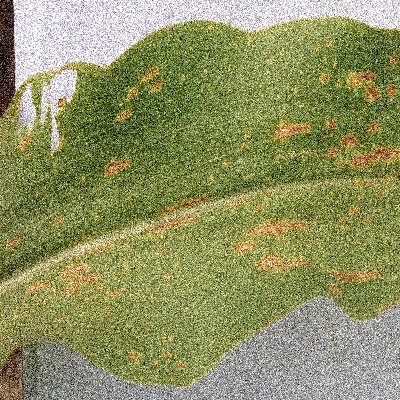
Label: Corn_(Maize)___Leaf_Spot